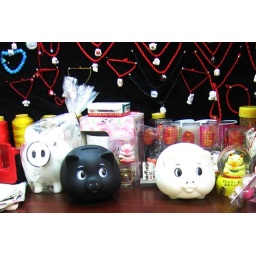
White pig black pig.... Seen in the underground shopping mall at the Zhuhai/Macau border.